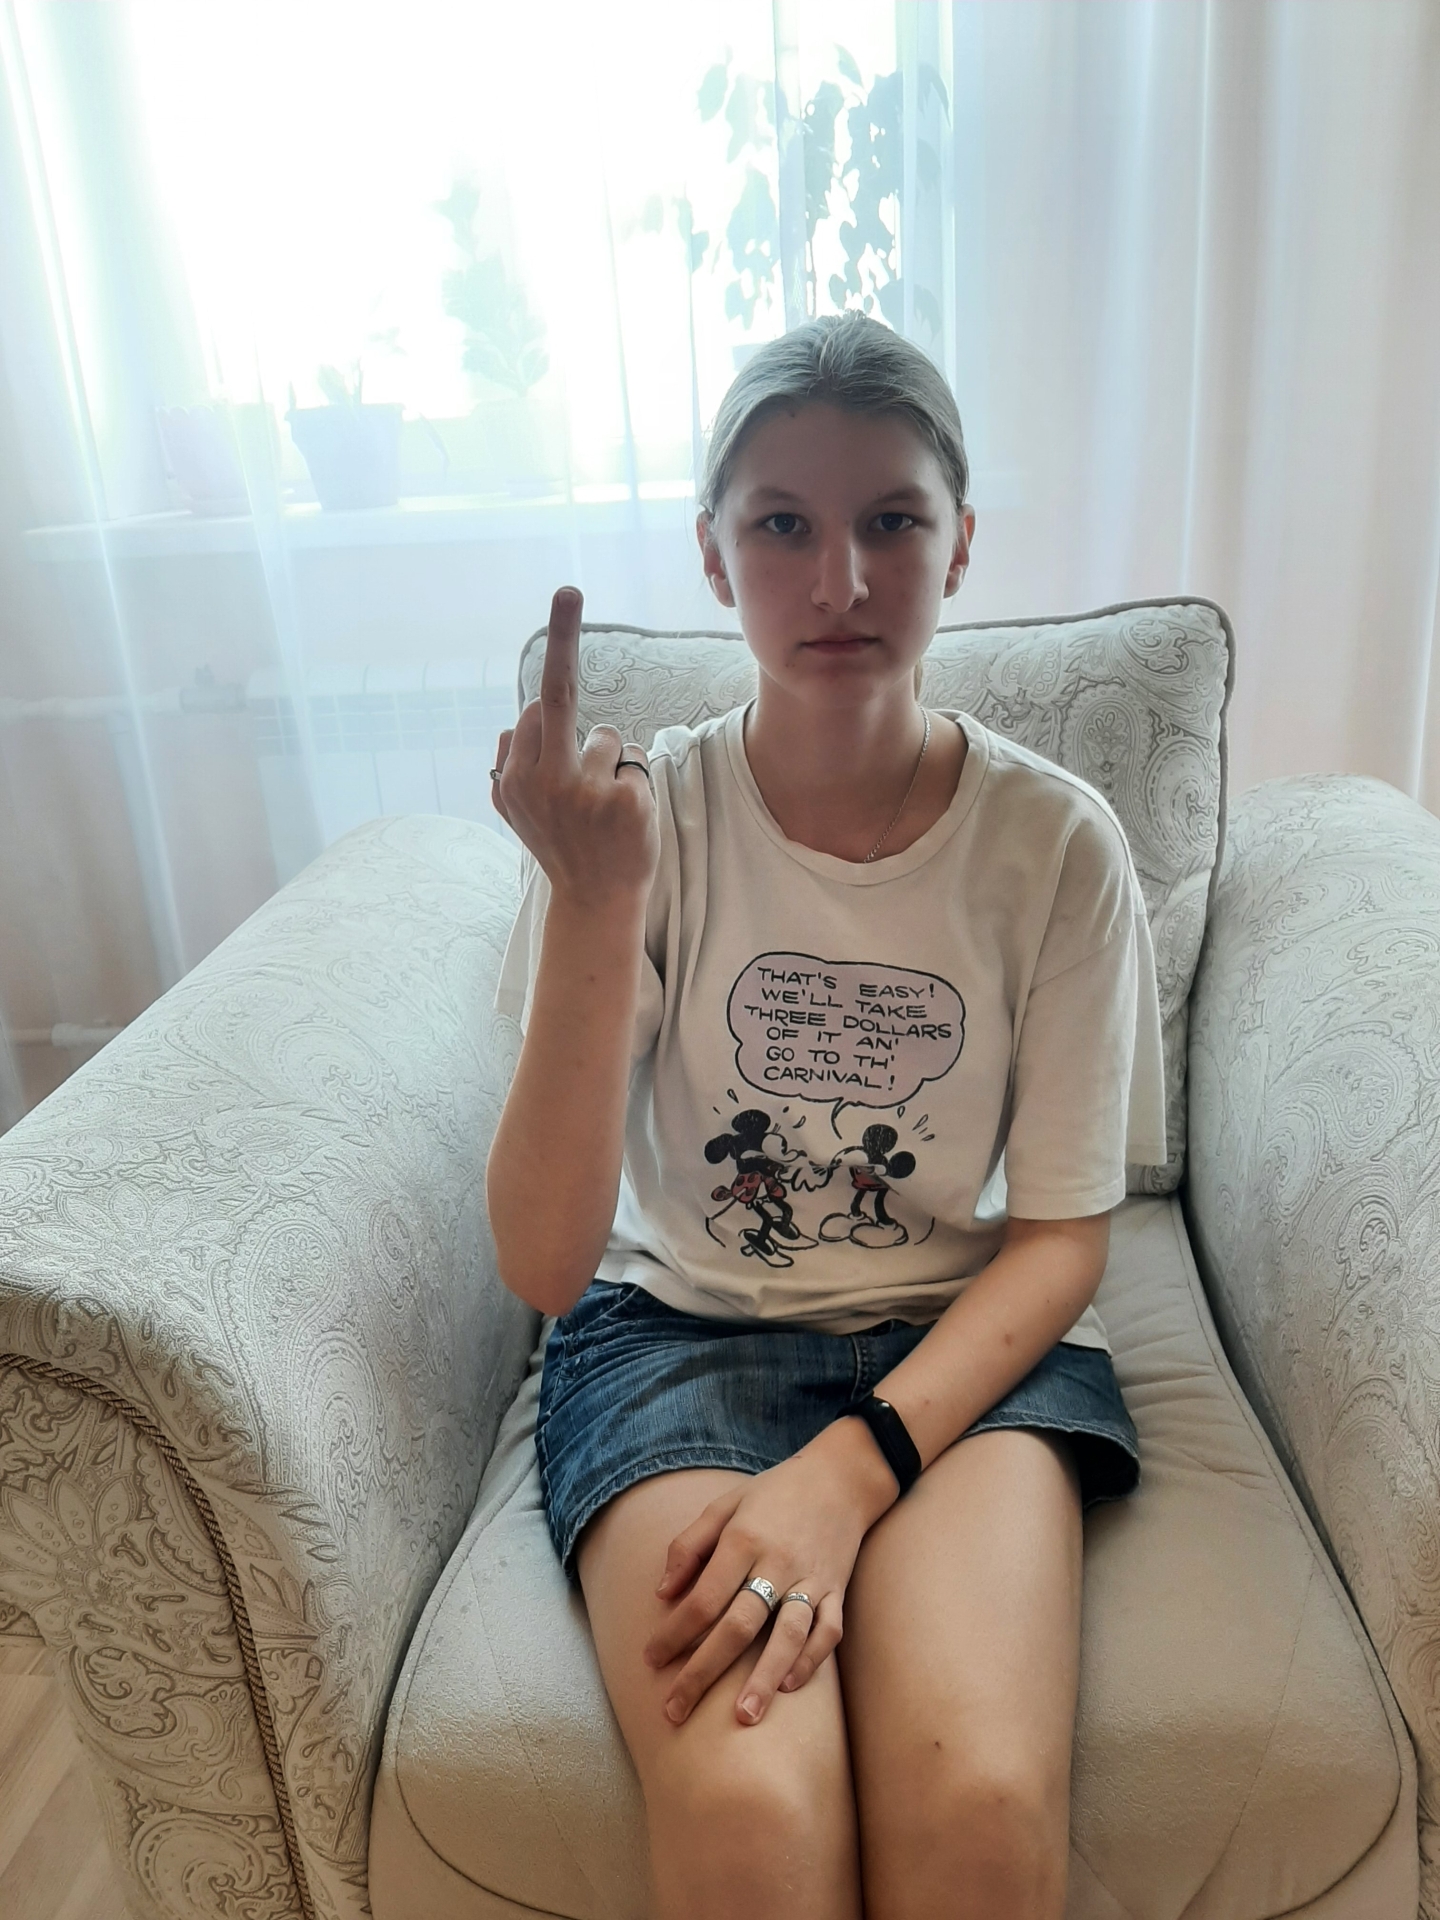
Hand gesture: middle_finger